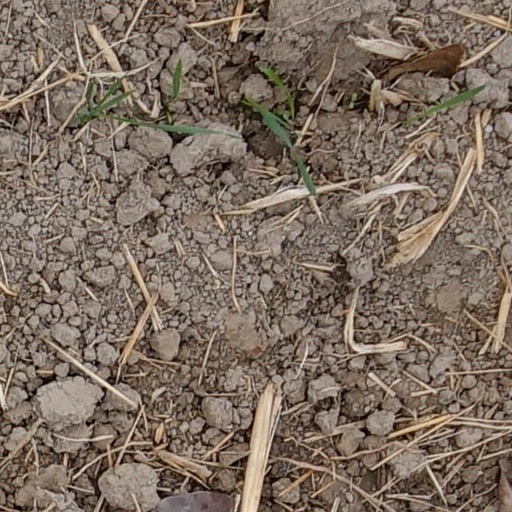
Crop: wheat